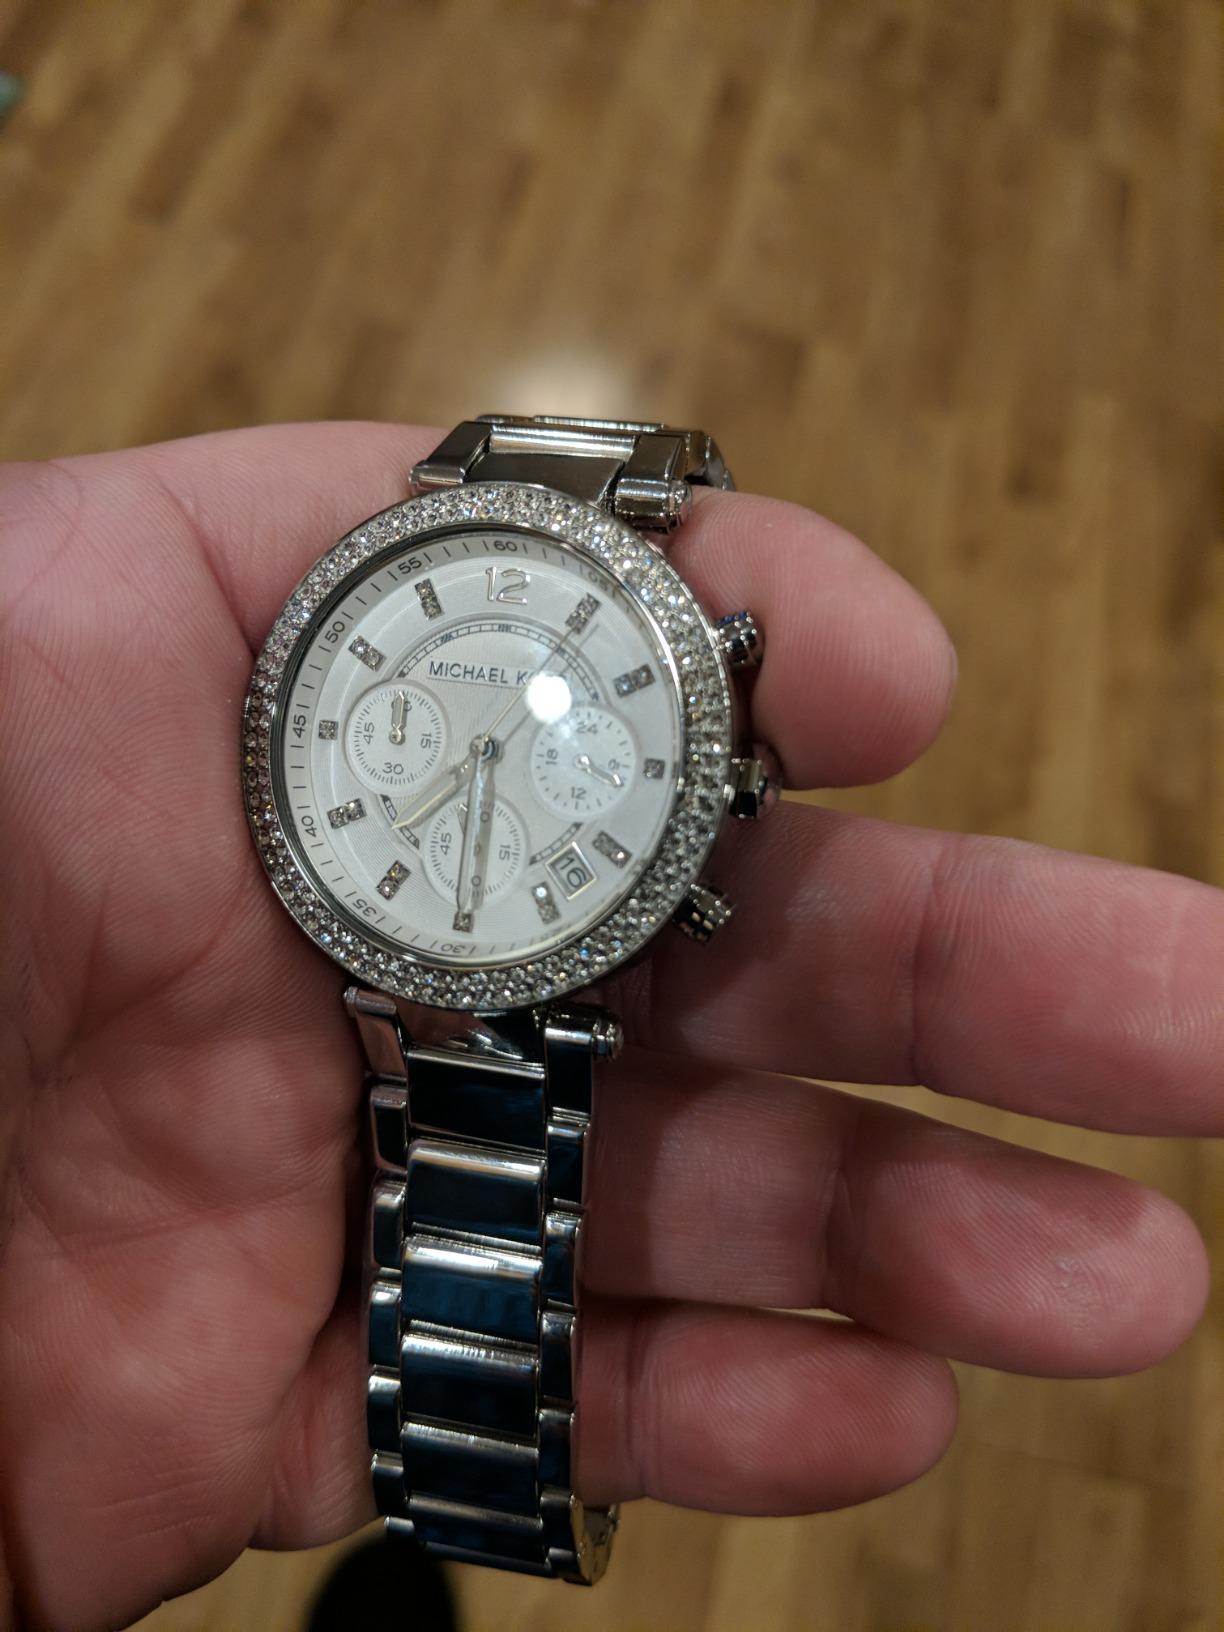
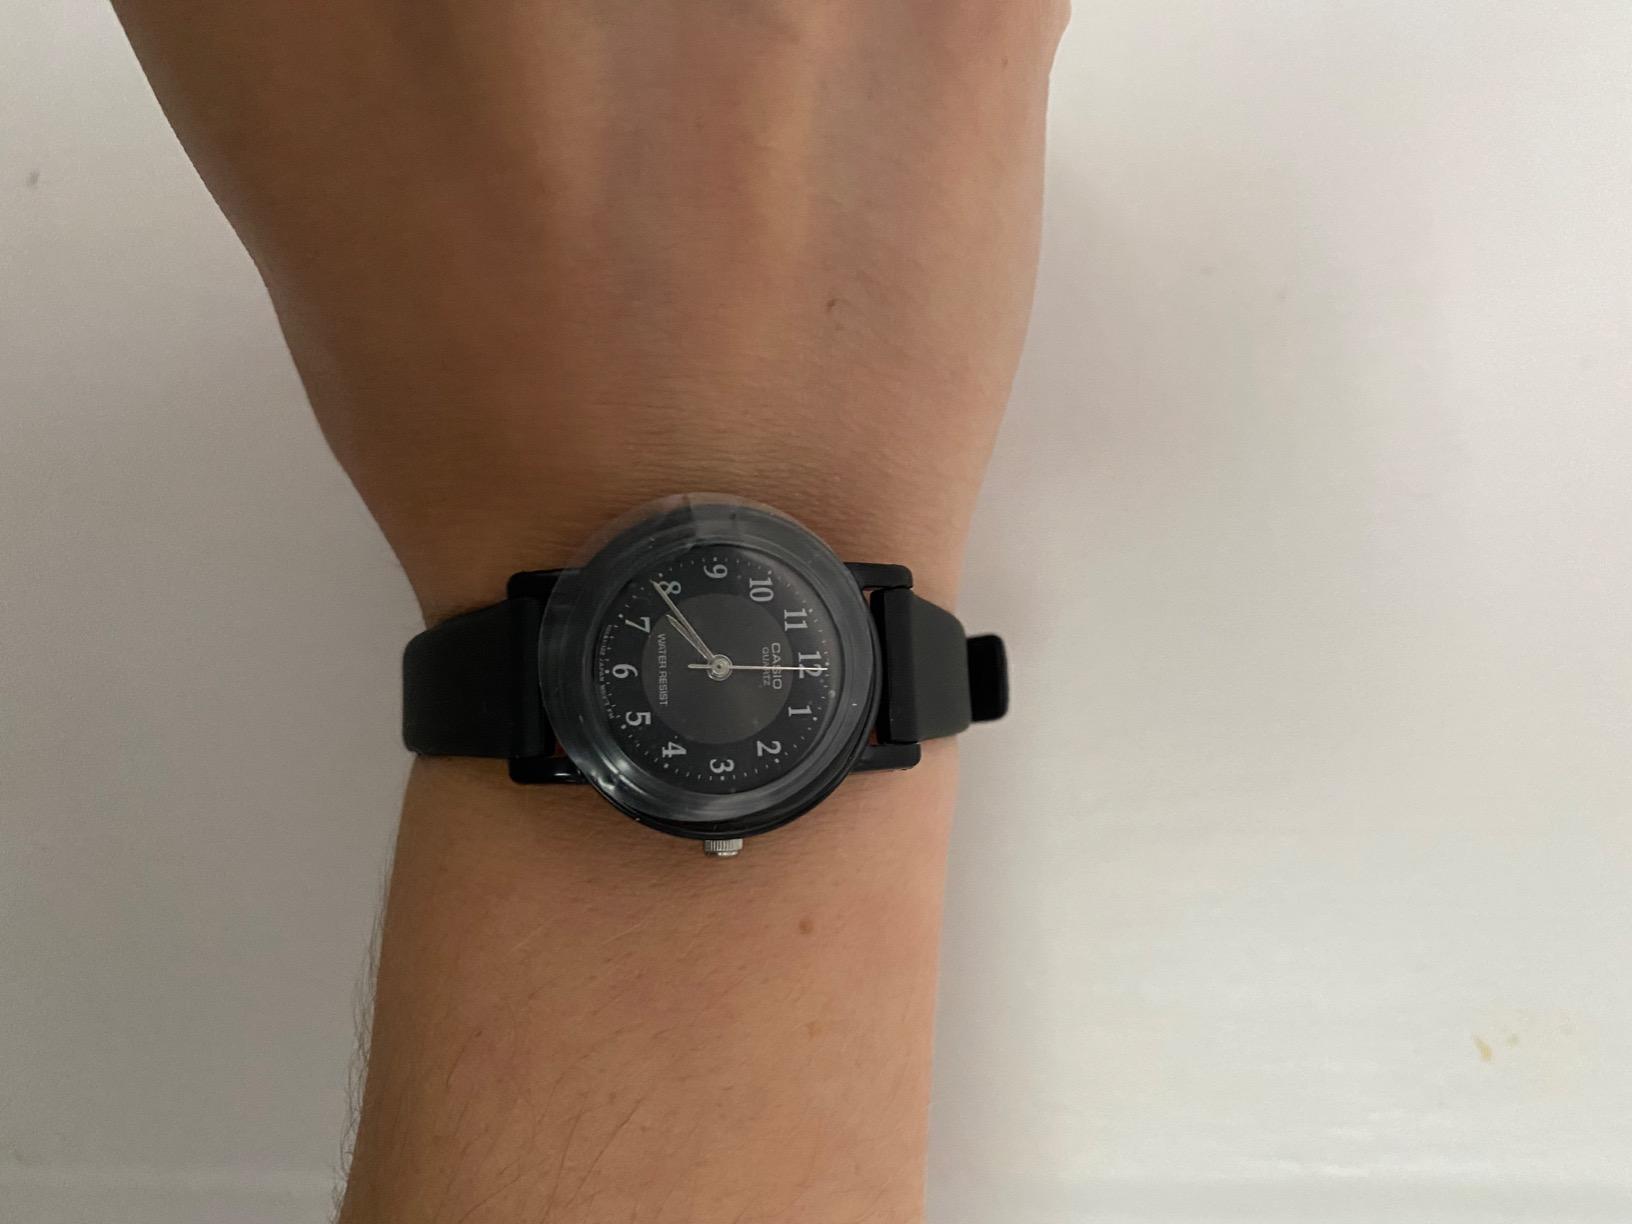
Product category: accessories_watch
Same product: no